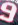
Number: 9